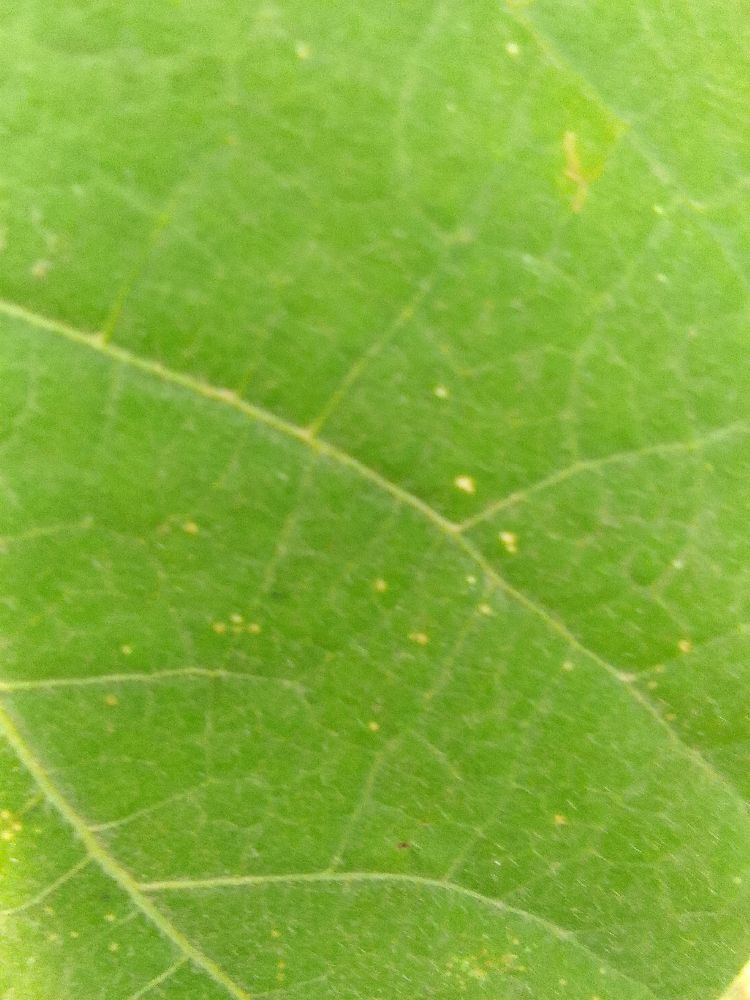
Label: healthy